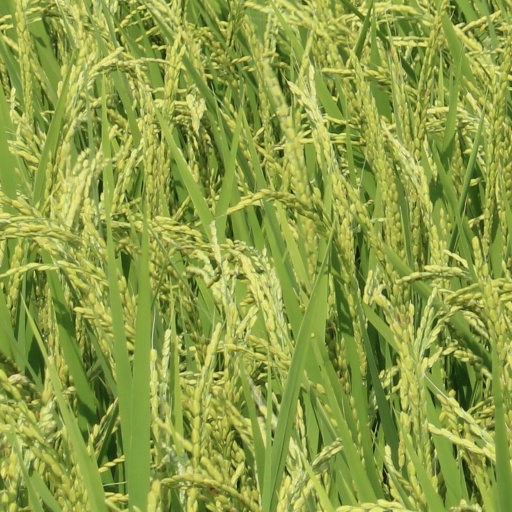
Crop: rice